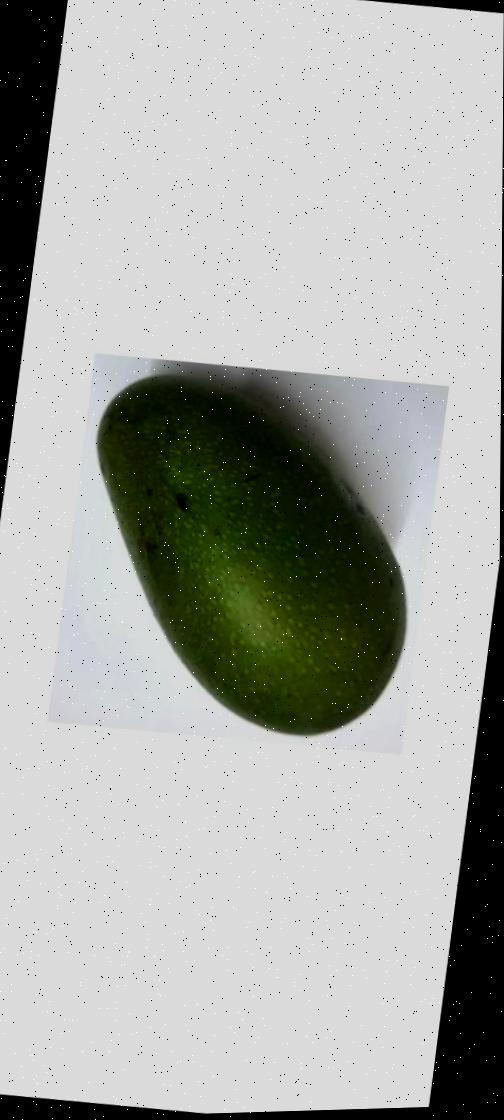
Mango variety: Ashshina Zhinuk